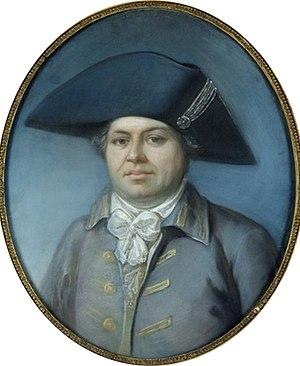
Portrait de Georges Cadoudal (1771-1804)
Joseph Ducreux, né à Nancy le 26 juin 1735 et mort le 24 juillet 1802 sur la route de Paris à Saint-Denis, est un portraitiste, pastelliste, miniaturiste et graveur lorrain, puis après 1766, français.